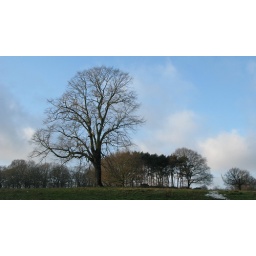
tree in day light blue